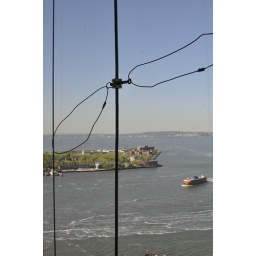
These window-washing cables suddenly appeared in front of my office window the other day.